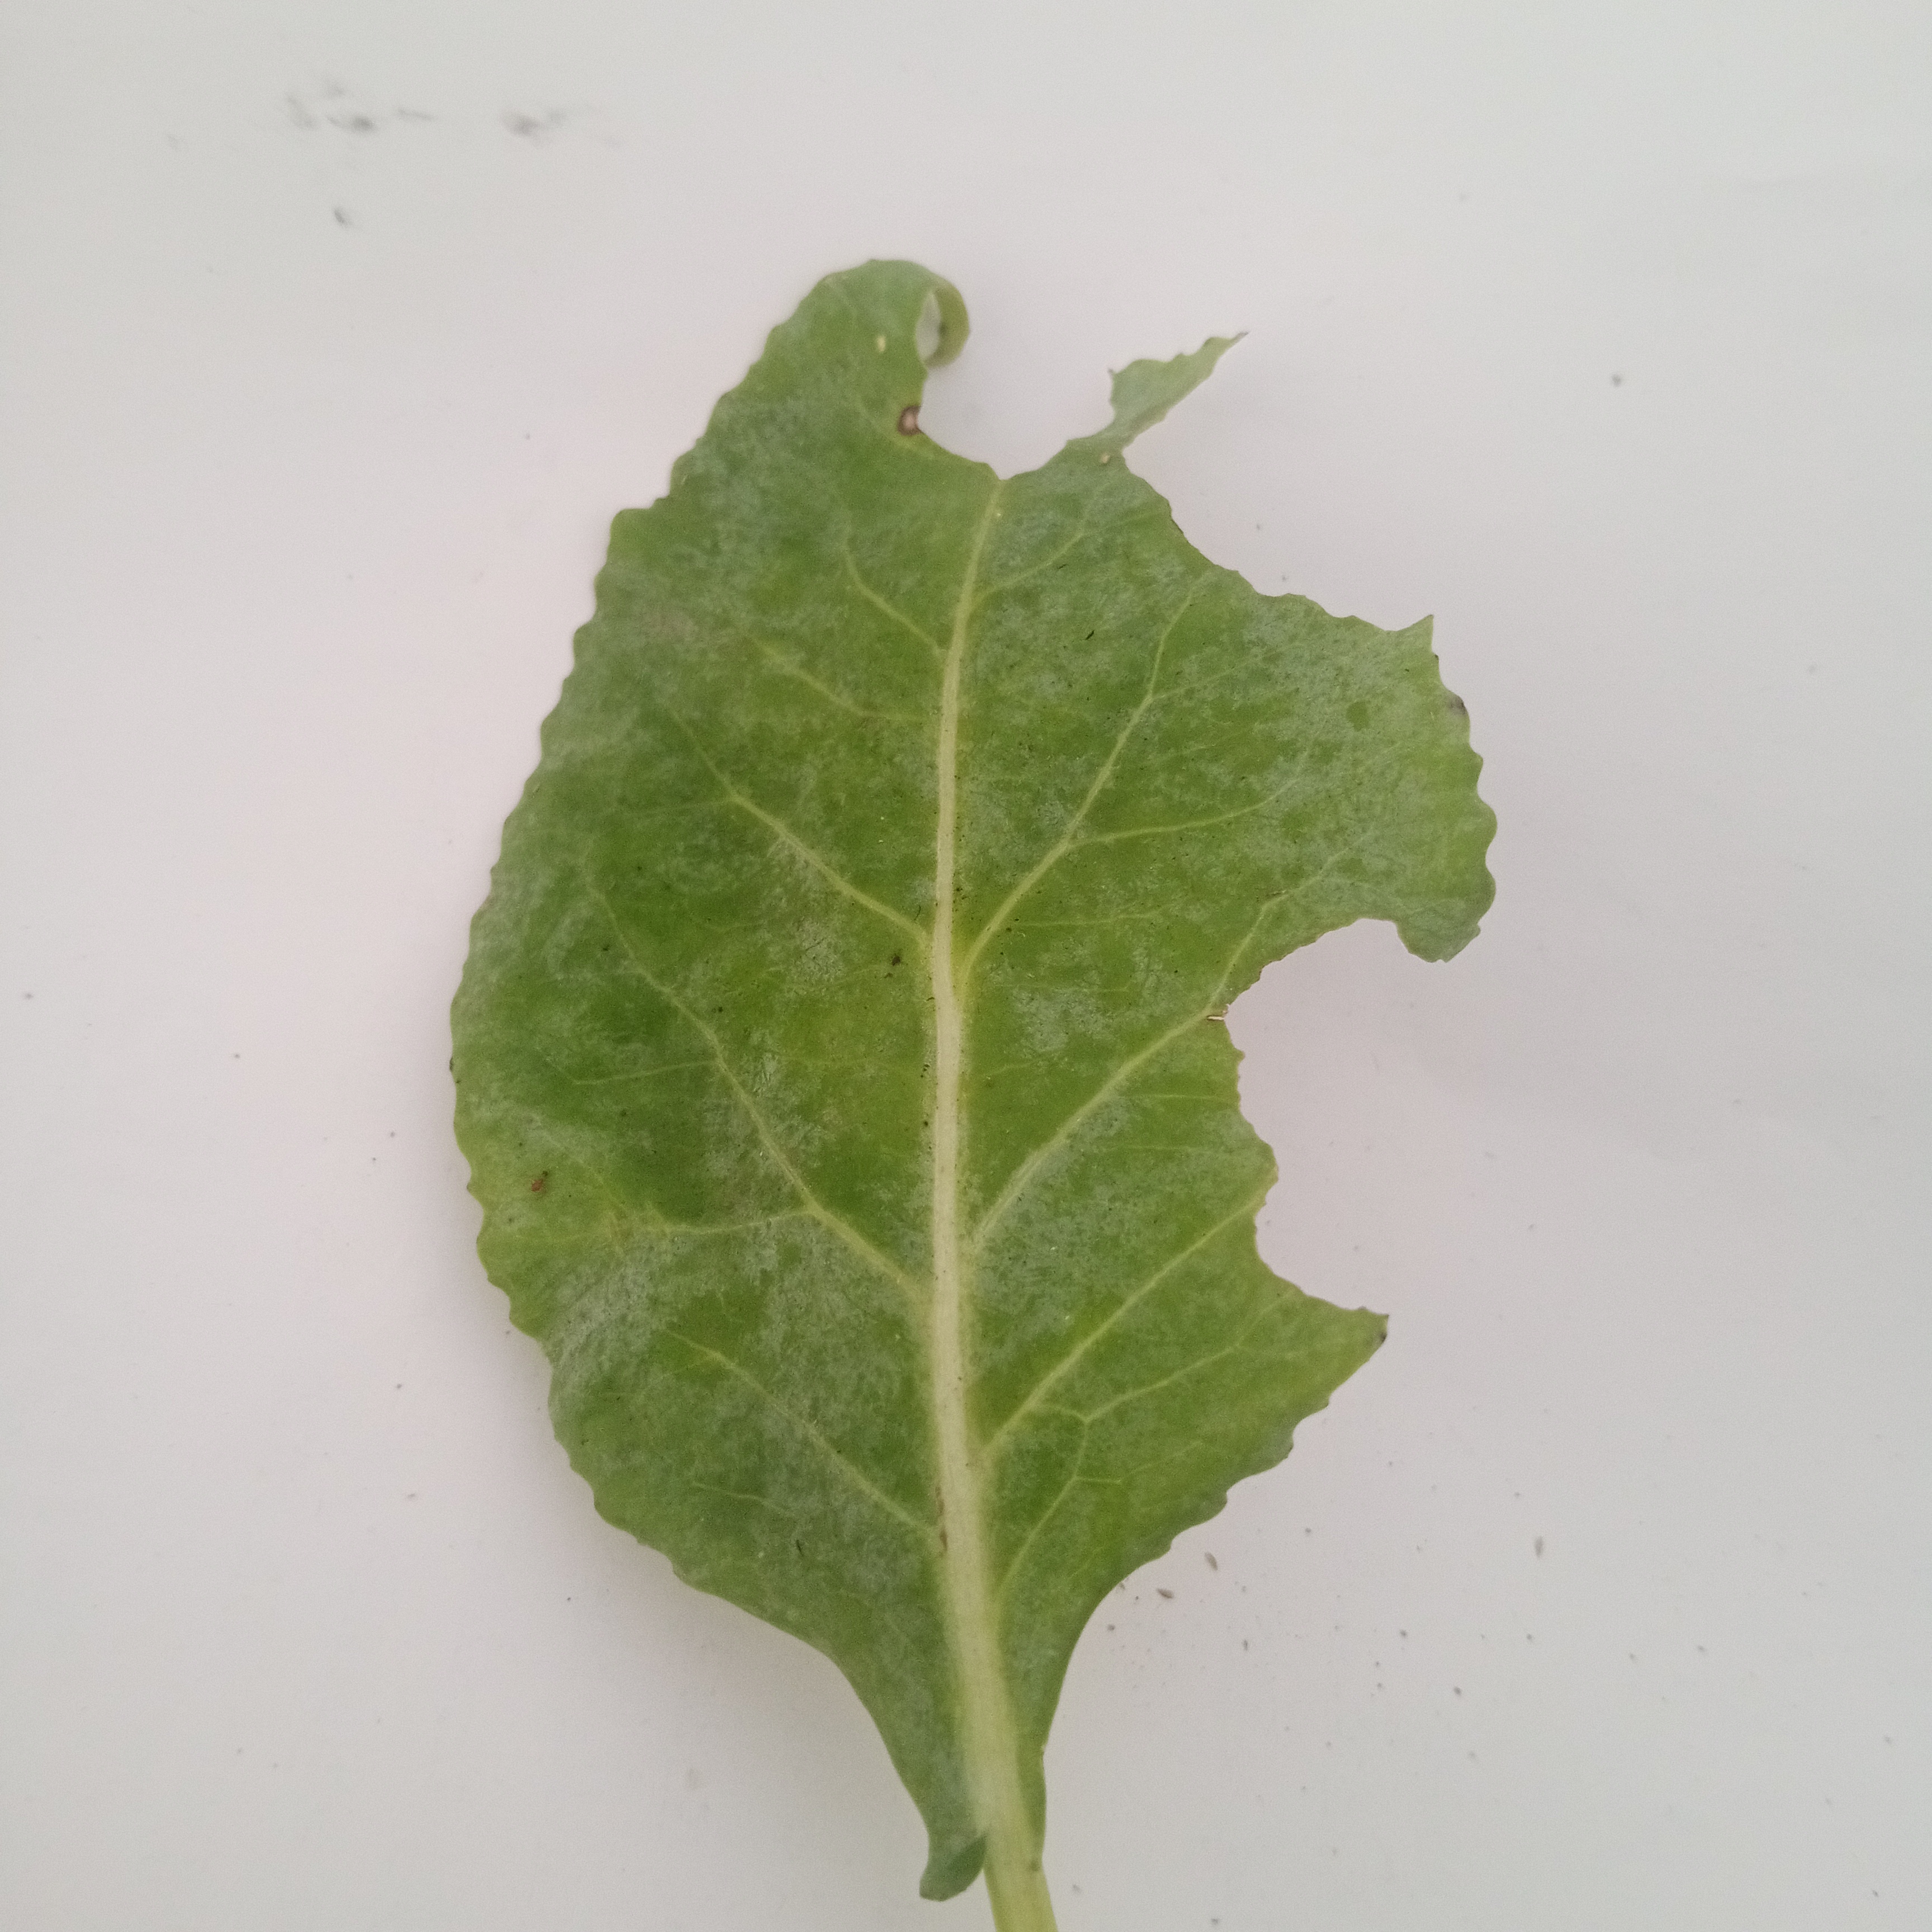
Label: Insect Hole